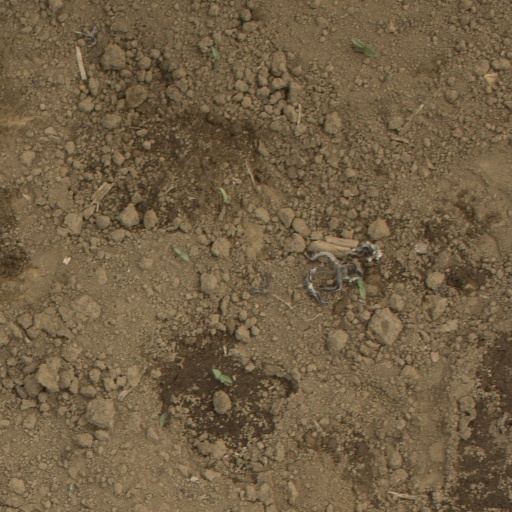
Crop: Jerusalem artichoke